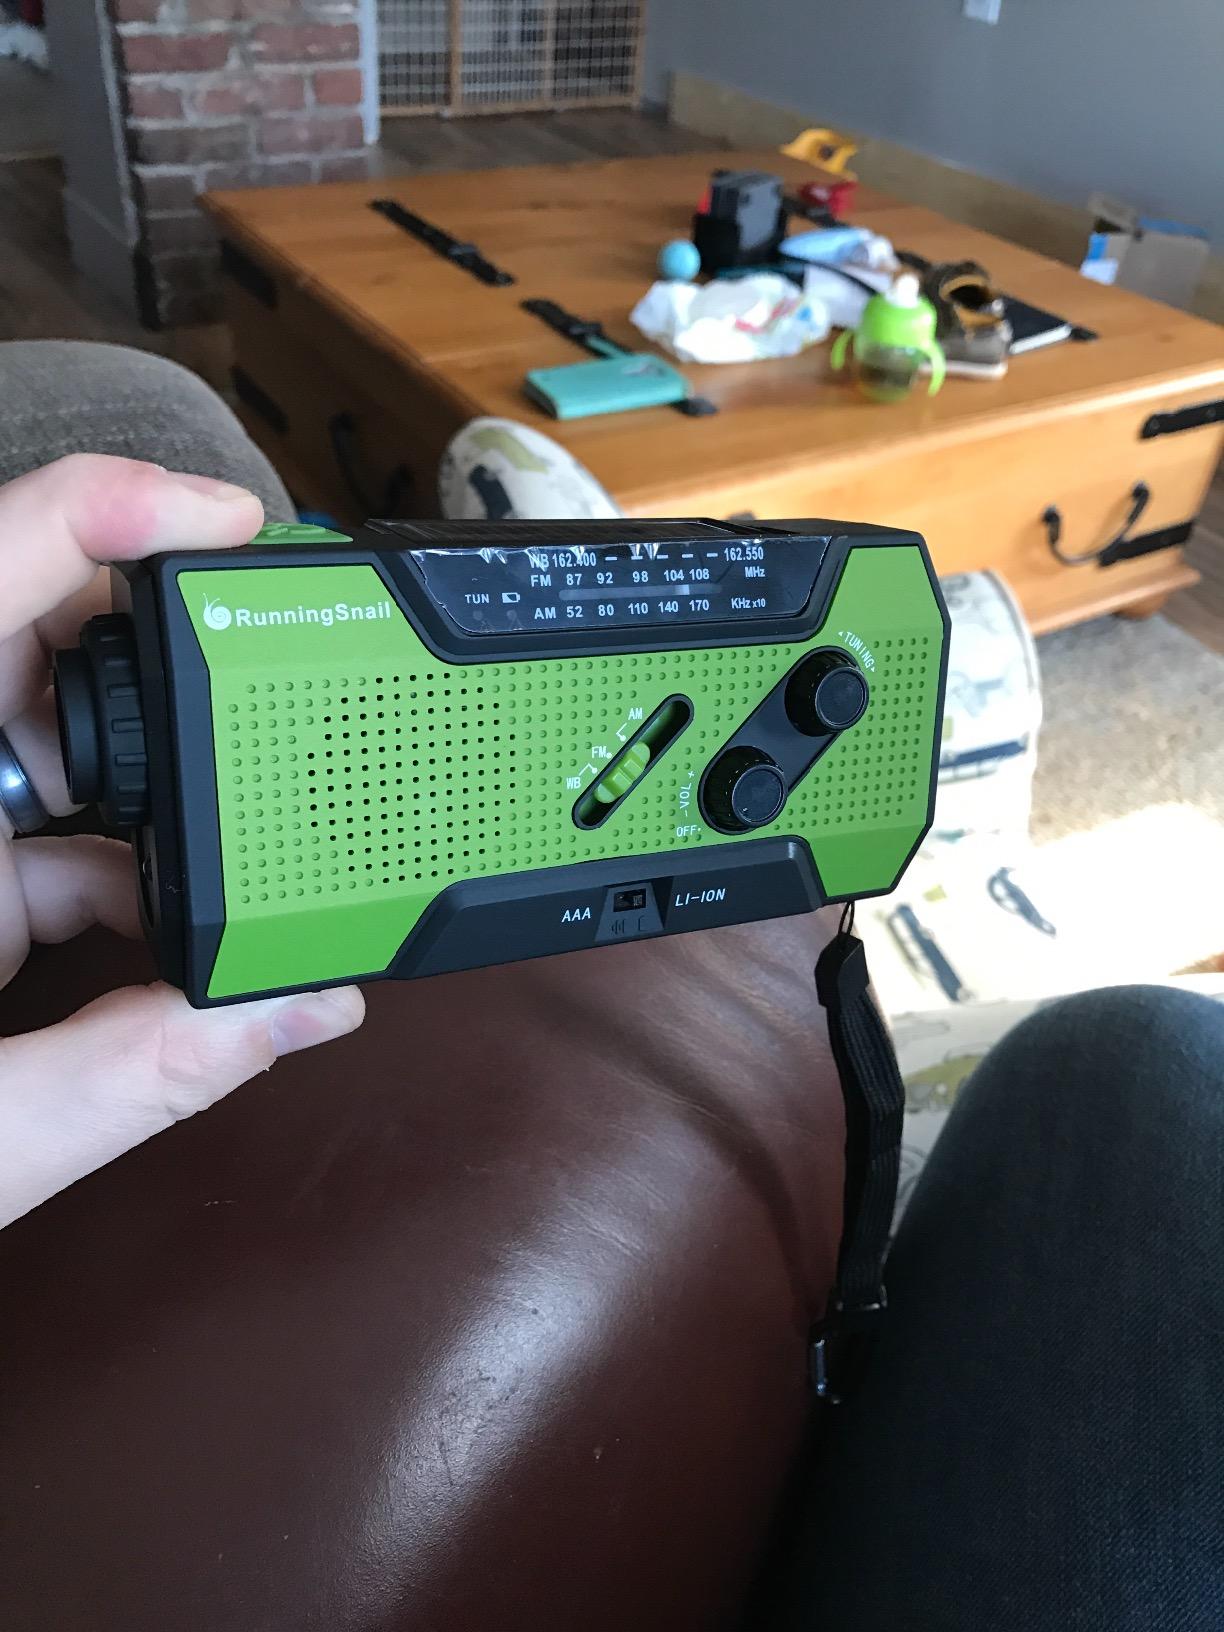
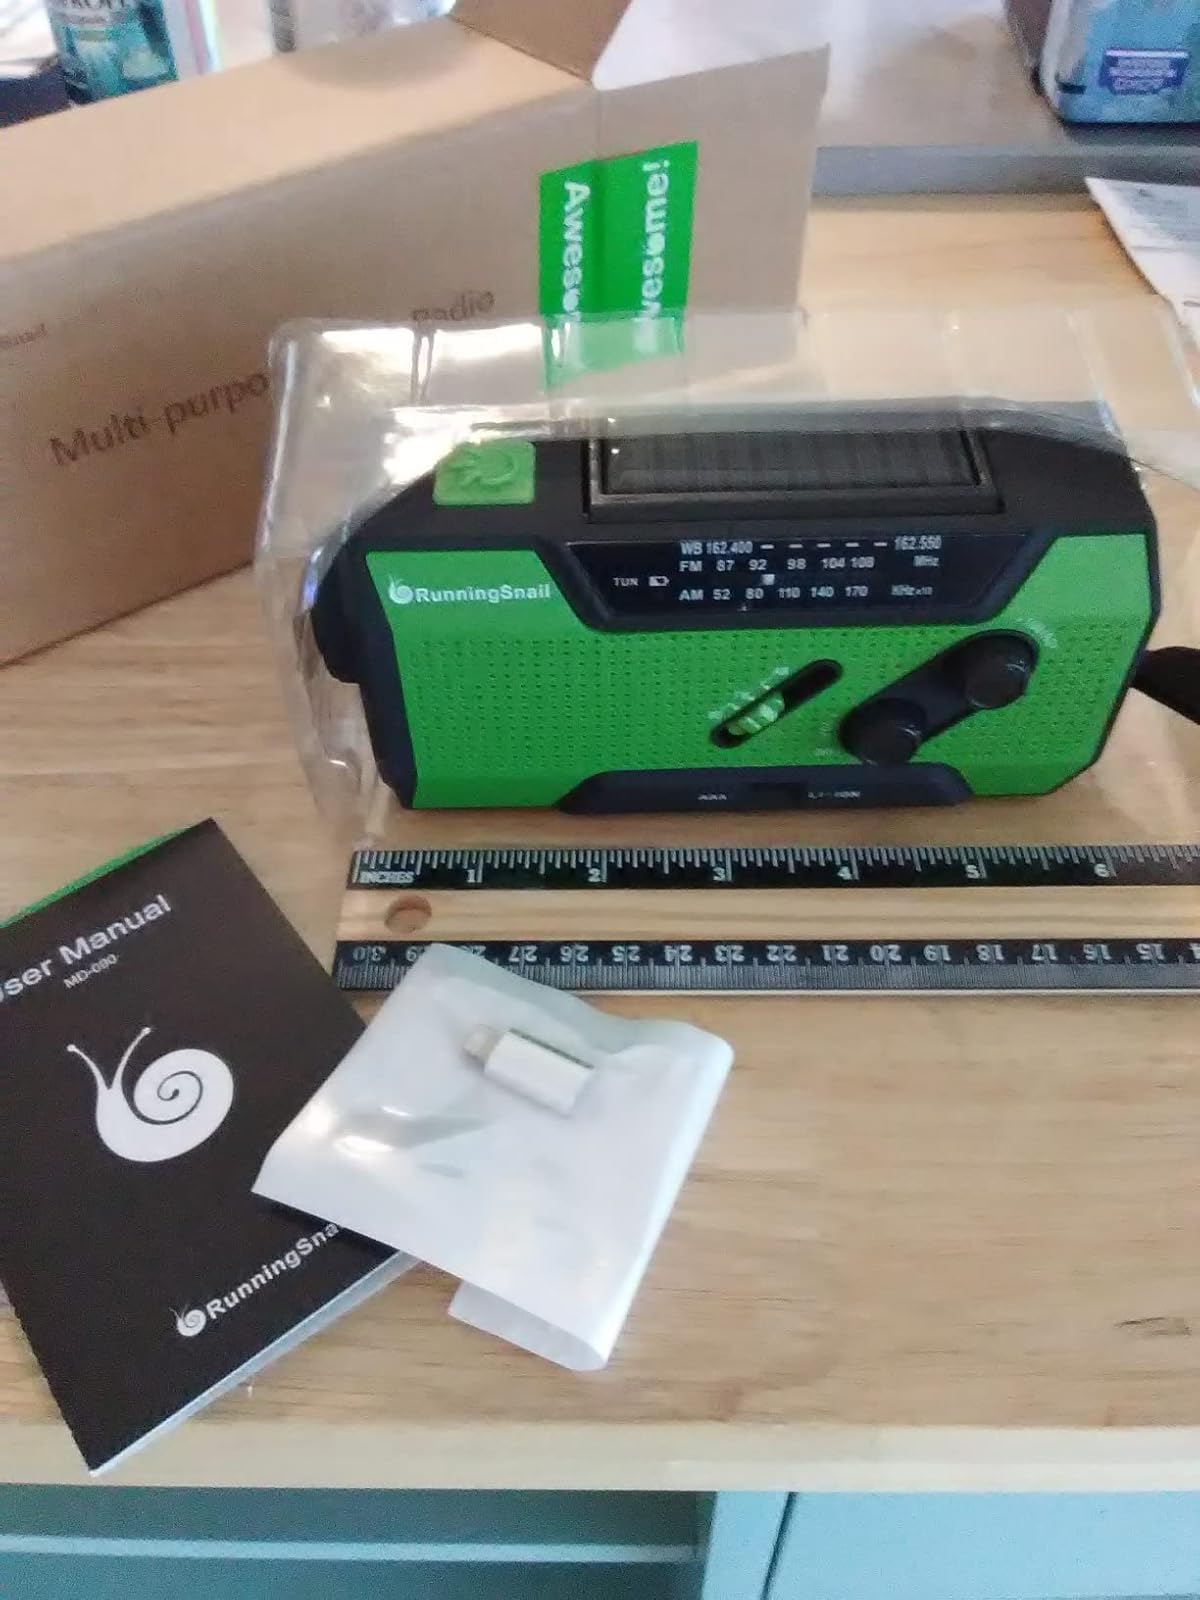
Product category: radio
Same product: yes